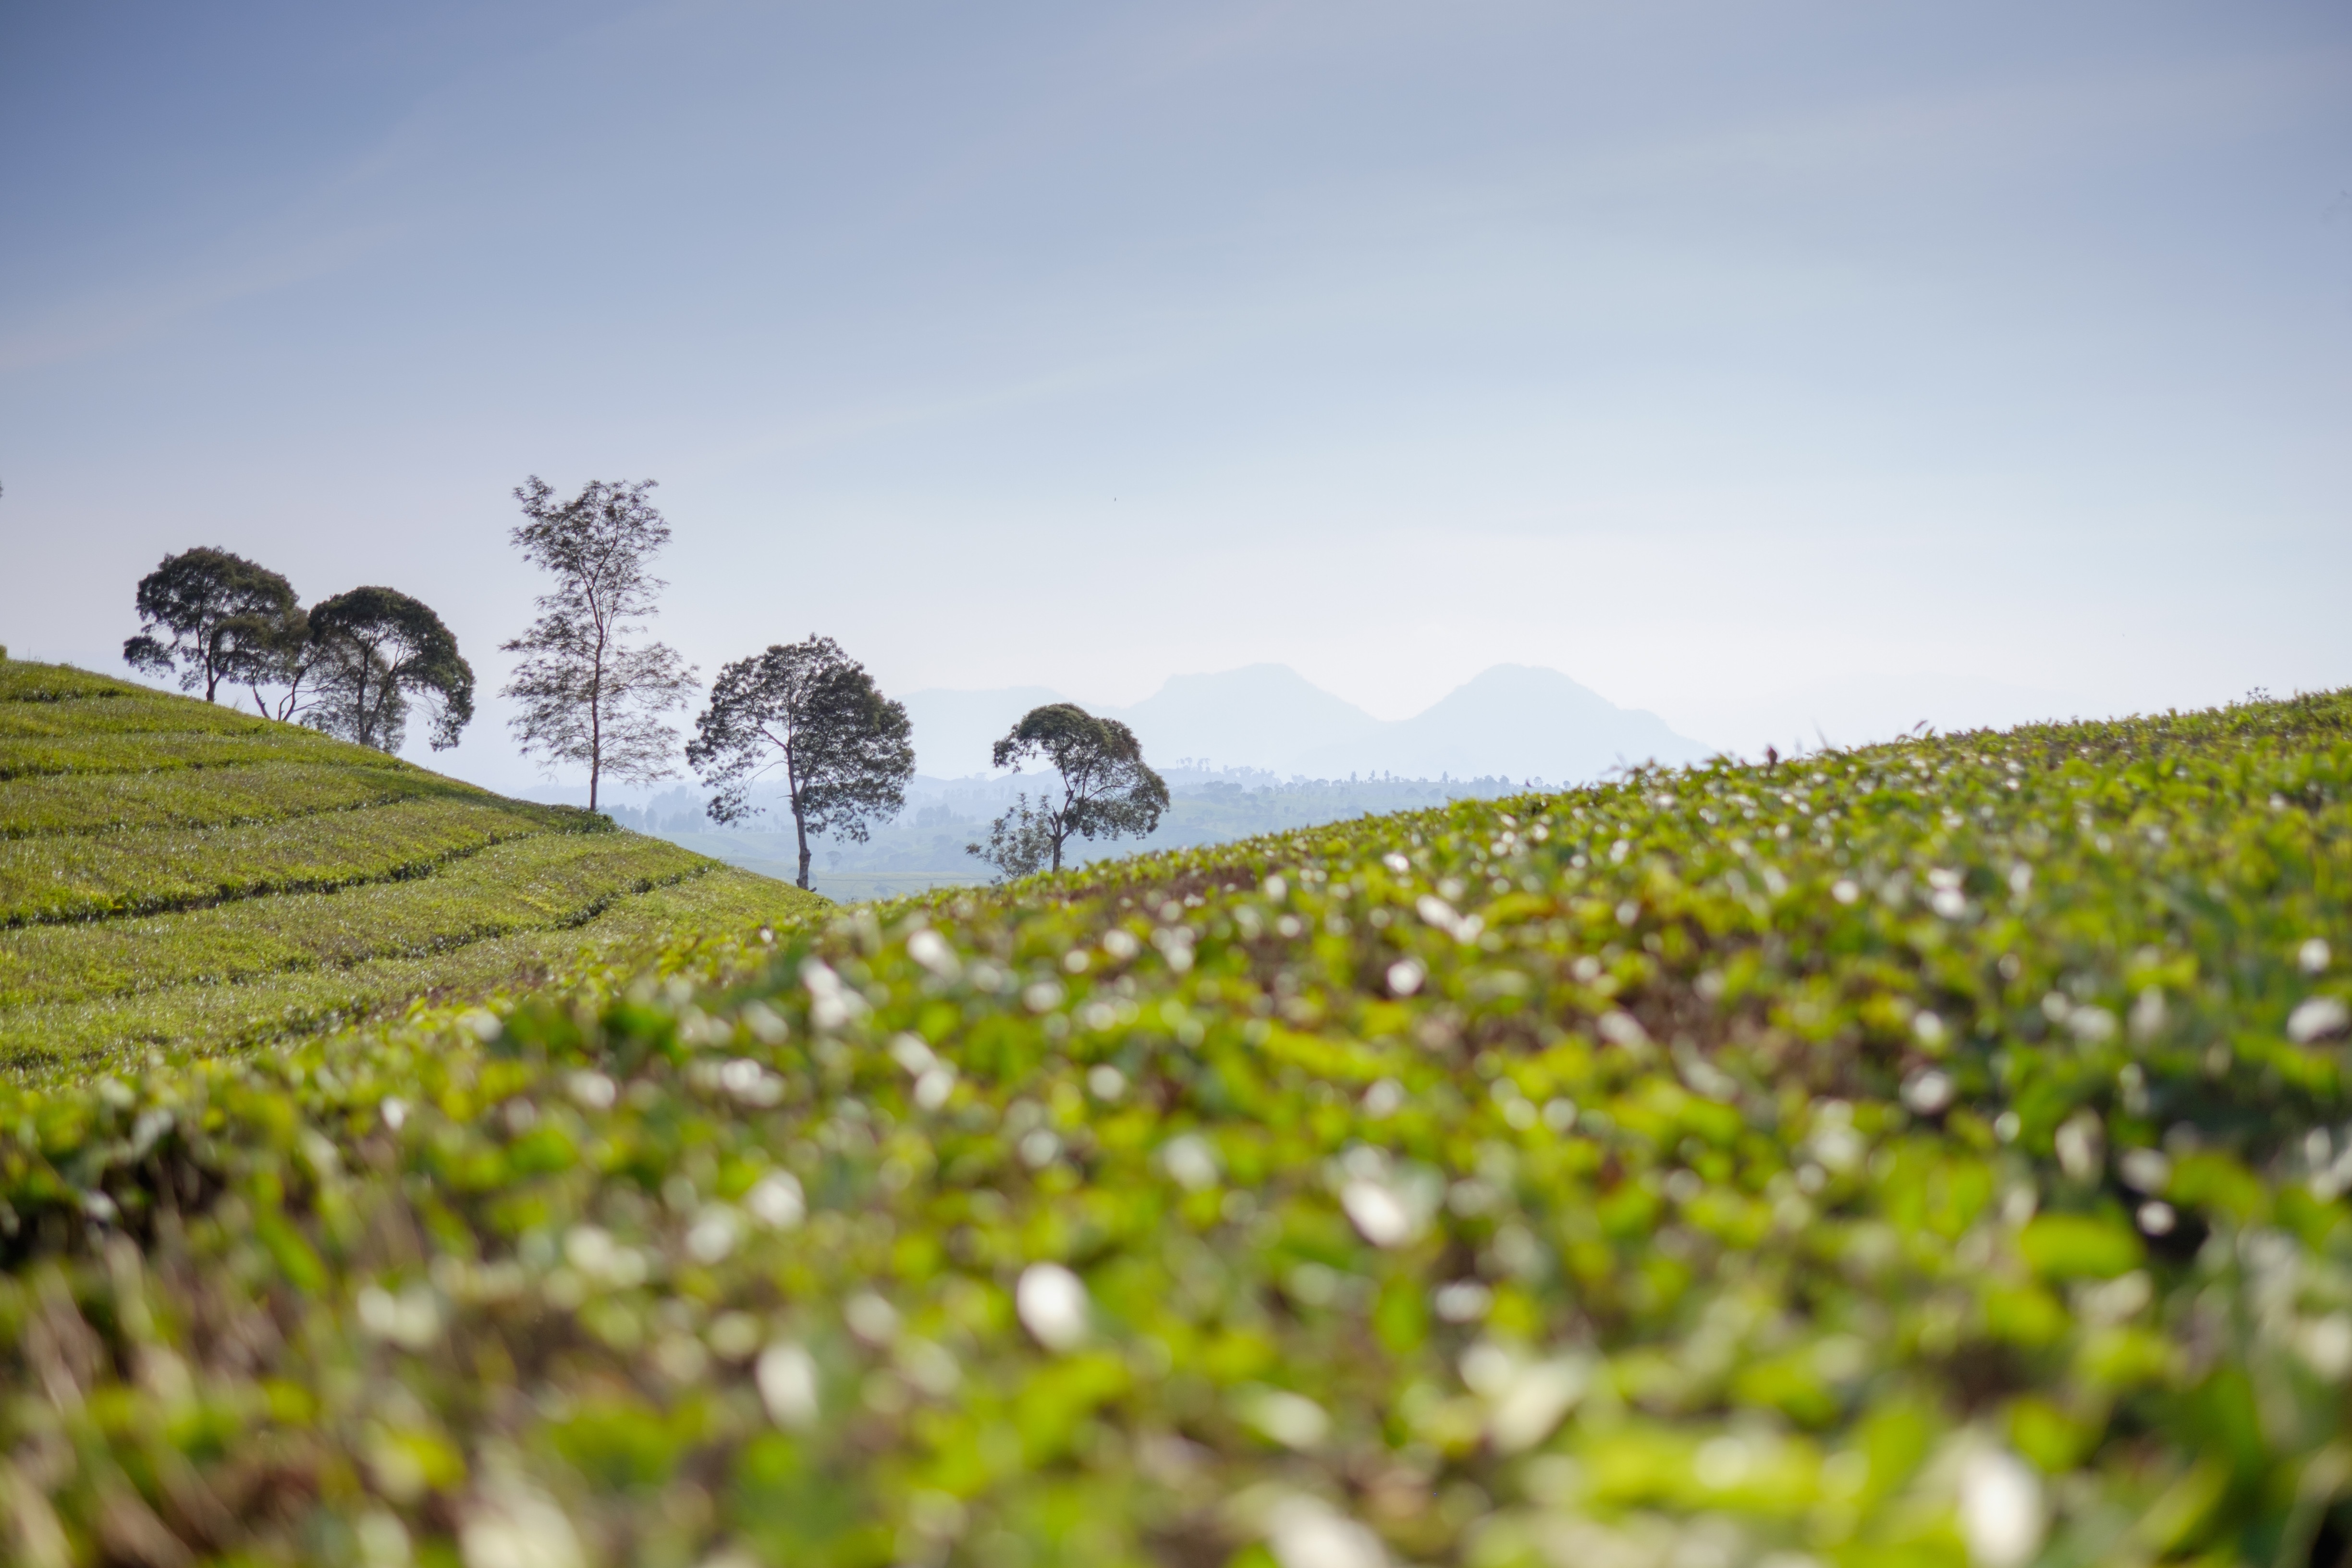
landscape, nature, grass, mountain, plant, sky, field, farm, meadow, sunlight, morning, leaf, hill, flower, green, crop, pasture, agriculture, wildflower, grassland, plantation, habitat, rural area, natural environment